Metropolis of Kyiv

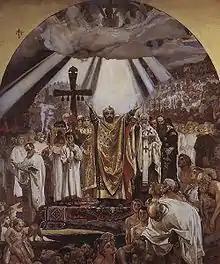
Christianization of Rus. Preparatory sketch of a fresco by Vasnetsov, Volodymyr Cathedral in Kyiv

Christianity on the territory of modern Ukraine came in apostolic times. Legend has it that the Apostle Andrew the First-Called was on the hills of Kiev and proclaimed to his disciples "Do you see those mountains – God's grace shines on these mountains – a great city will arise here and God will build many churches." Thus, the supporters of this version consider the Ukrainian Church to be apostolic and put it on a par with other great churches. Many sources also indicate that the apostle Andrew preached on the northern coast of the Black Sea to the peoples of Scythia. In addition, the Apostle Paul preached in the lands of Macedonia, Greece, and the Kingdom of Bulgaria, and from there Christianity spread to the Ukrainian lands.